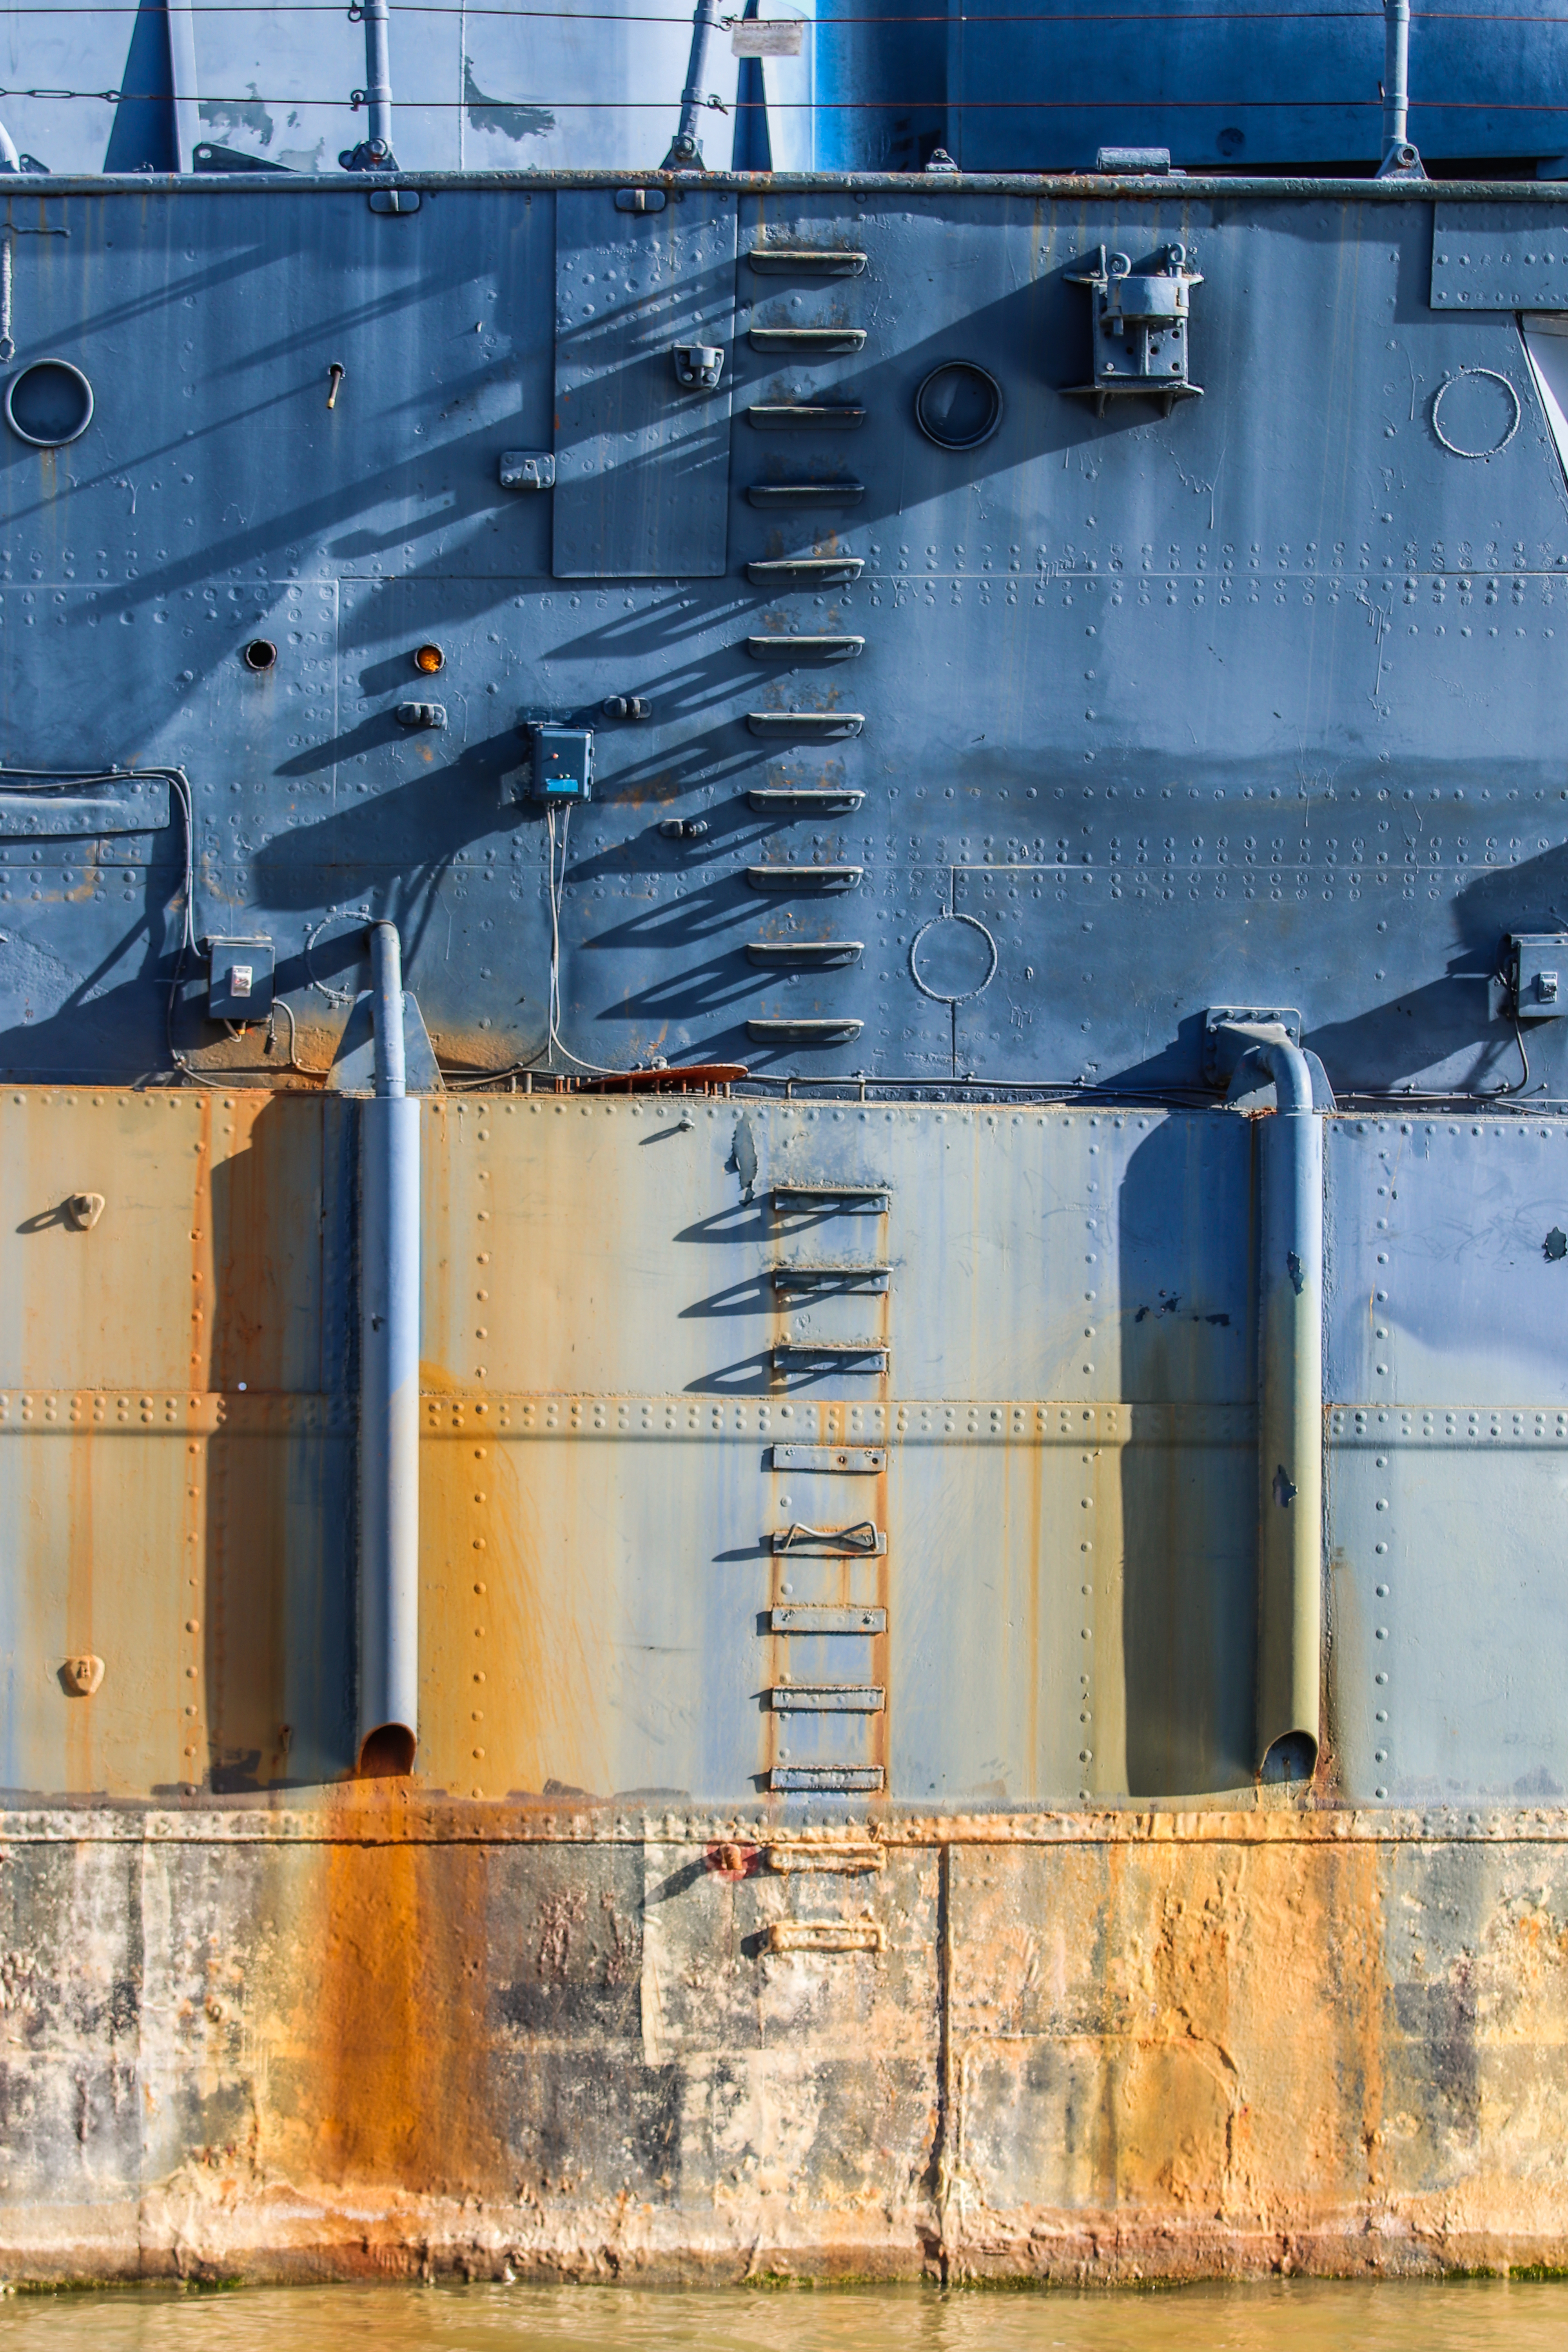
battleship, texas, texaspark, navy, ship, outside, water, metal, vessel, memorial, worldwar2, houstonshipchannel, gas, rust, engineering, machine, cylinder